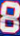
Number: 8